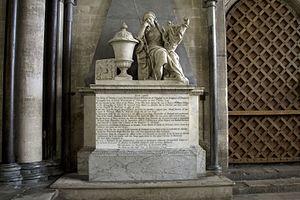
Thomas Wyndham, 1ᵉʳ baron Wyndham PC, était un avocat et homme politique irlandais. Il a été Lord Chancelier d'Irlande de 1726 à 1739.